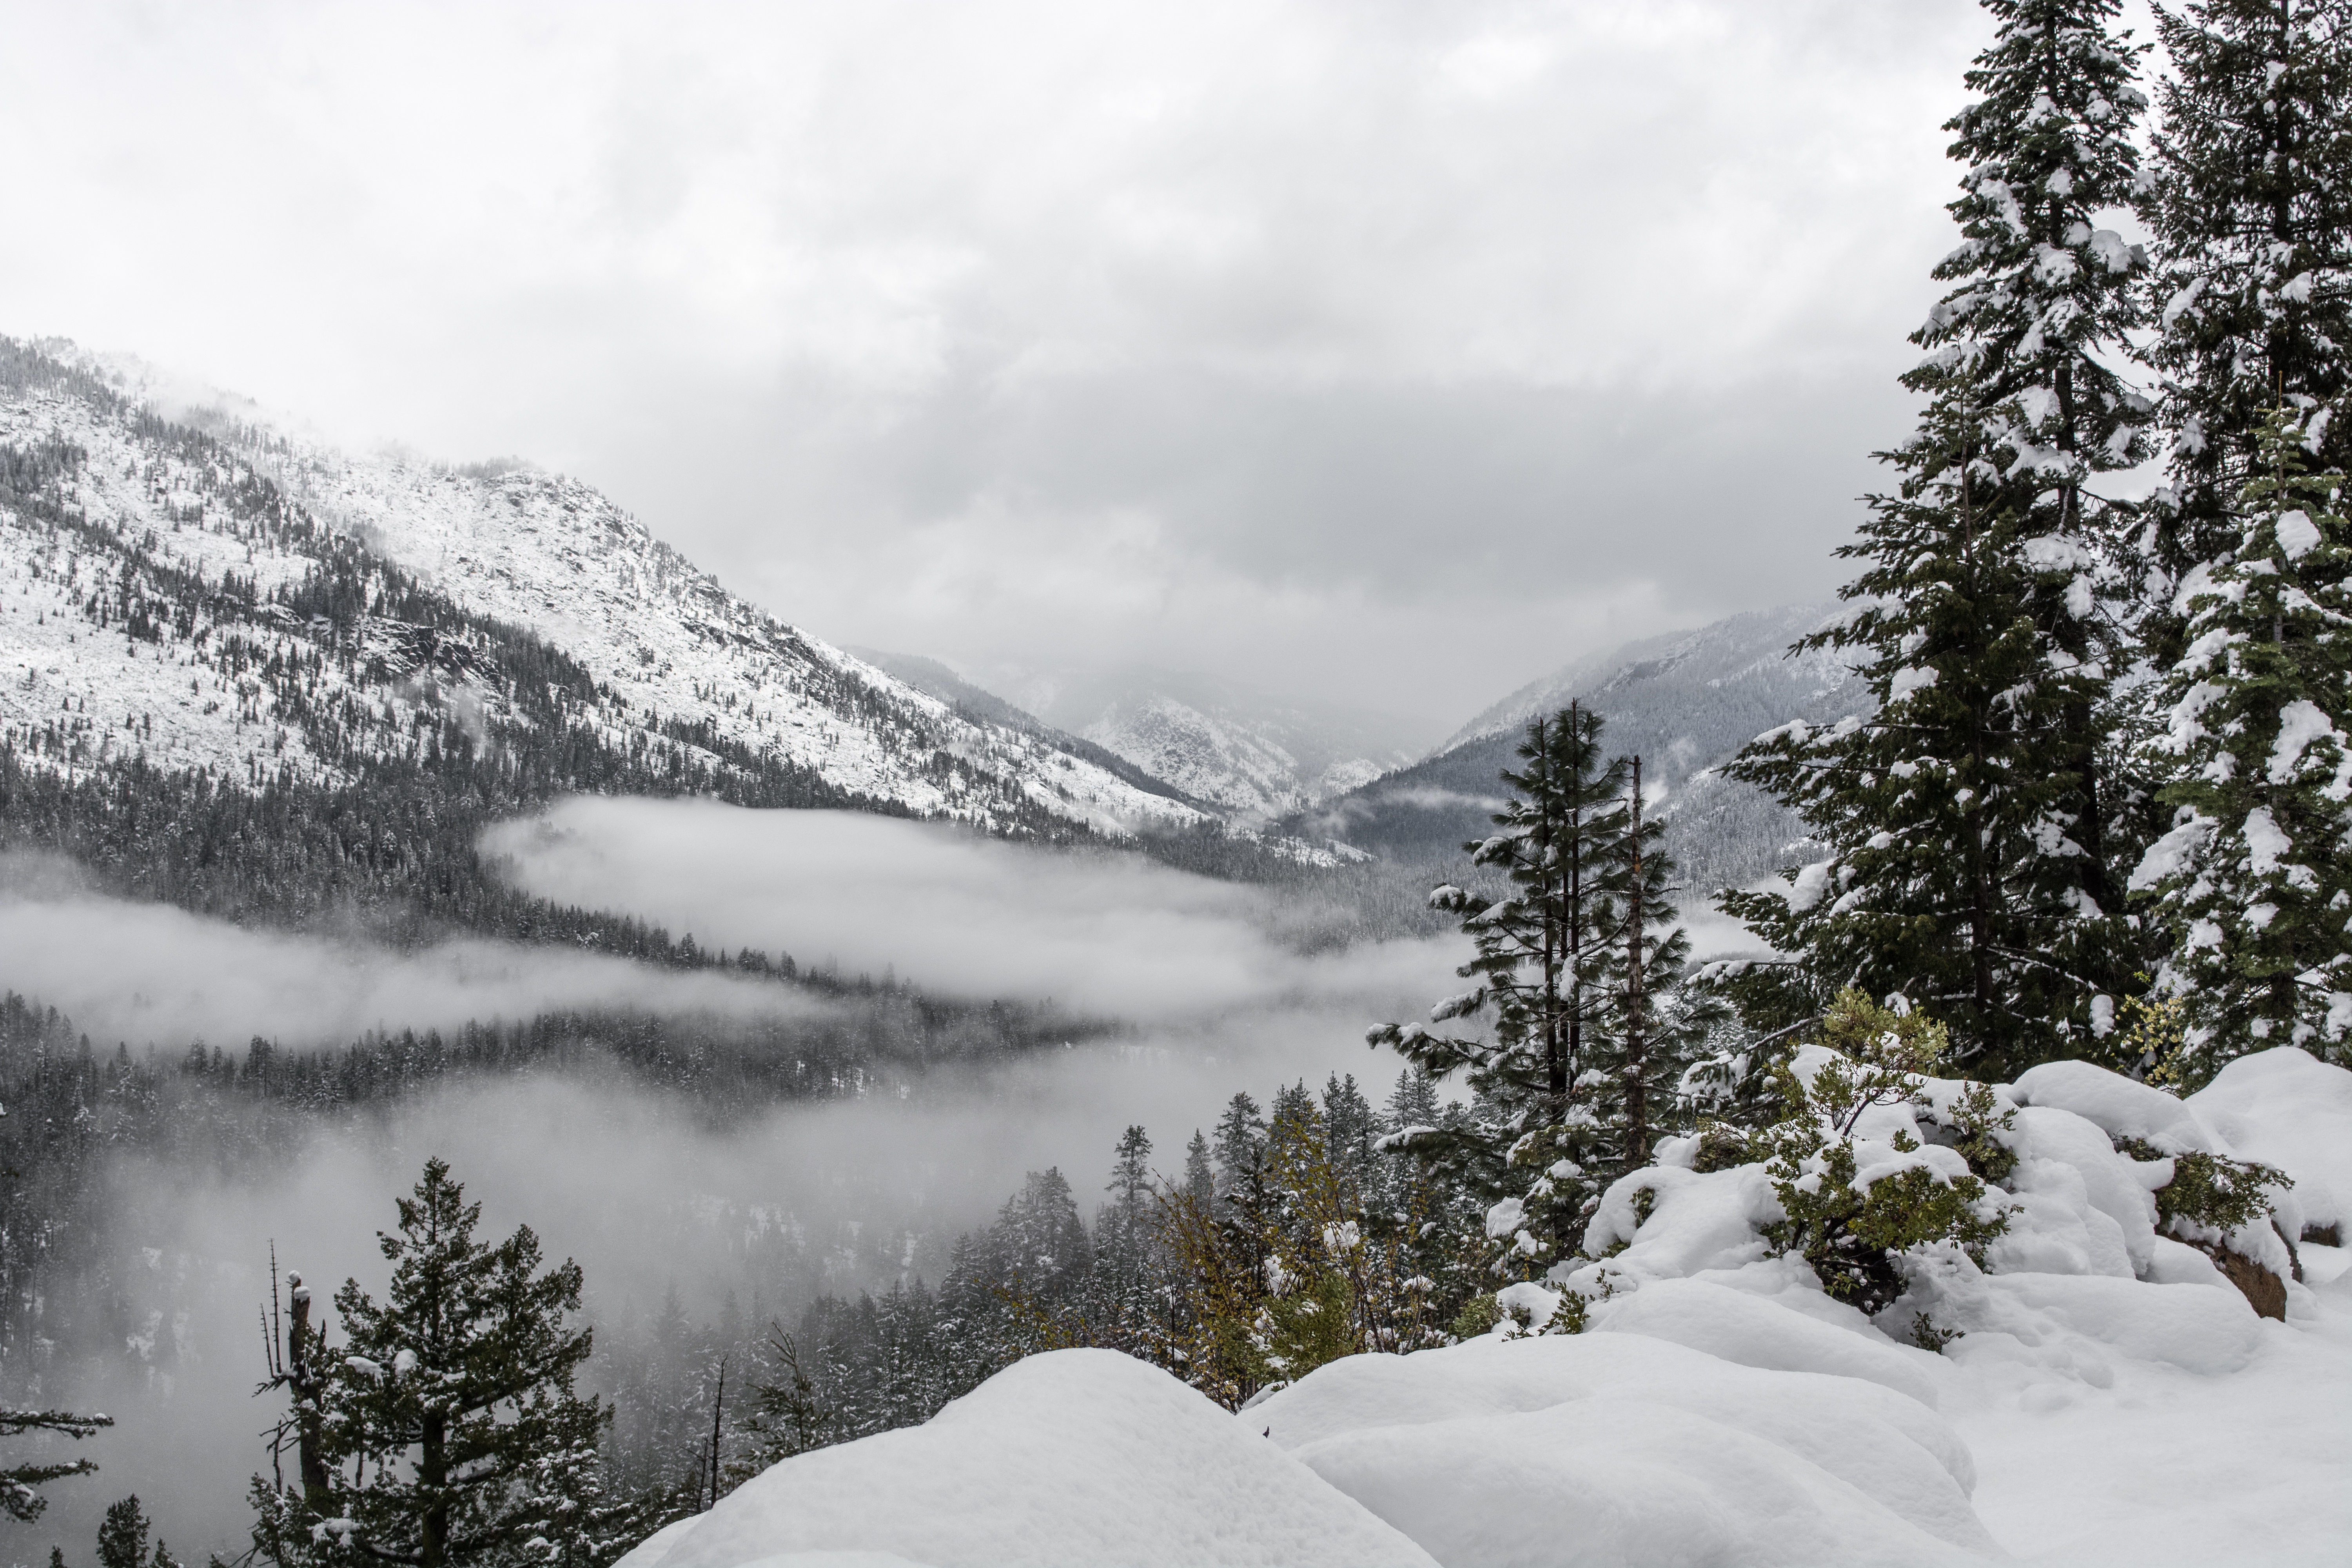
landscape, tree, nature, forest, wilderness, mountain, snow, winter, lake, mountain range, weather, season, ridge, alps, landform, mountain pass, geographical feature, atmospheric phenomenon, mountainous landforms, geological phenomenon